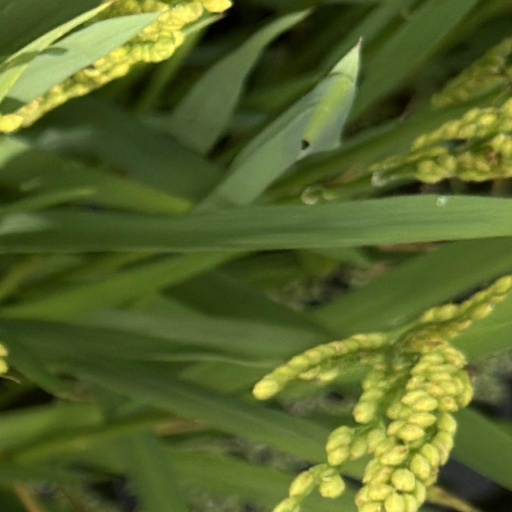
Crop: rice